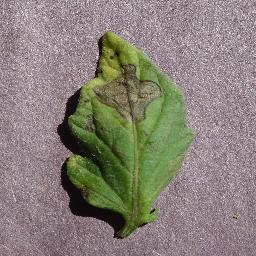
Label: Tomato___Early_blight